List of My Name Is Earl characters

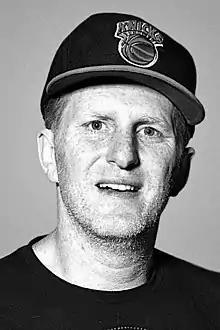
Michael Rapaport portrayed character Frank Stump in the third season

Frank Stump (played by Michael Rapaport) is an old friend of Earl and Randy's that is introduced in the episode "The Frank Factor". He was subletting rooms in his trailer and agreed to have Earl and Randy stay in the kitchen area while his other roommate Paco had the living room. He was also formerly employed at the Crab Shack. However, he had also made a living stealing things and was saving up for guns to pull off a robbery at an Indian casino. The robbery went off without a hitch, but during the getaway, Paco accidentally hits an FBI van. He is serving a 20-year sentence. His trailer is then occupied by Joy and Earl, and his El Camino is used by Earl. In the episode "Frank's Girl", he has been dating a young woman named Billie who had graduated from community college and joined him in a life of crime, but after missing a conjugal visit and being convinced by Earl, he agrees to part ways with her. In "Randy in Charge", he joins a group of prisoners to give a "Scared Straight!" talk at a school, but when Randy sends the two other convicts to buy ice cream and has to check on them, he escapes. In the next episode "Midnight Bun", he returns to his trailer where he had hidden a gun and some cash, but Randy's prison K-9 dog eventually stops him and he returns to prison. In "Early Release" he helps Earl plan an escape from prison by sharing what tactics have not worked, but when he and Paco leave Earl and escape, they crash into a police car and have to return. In "Love Octagon", he lives in a halfway house where he wears a shock collar on his neck.